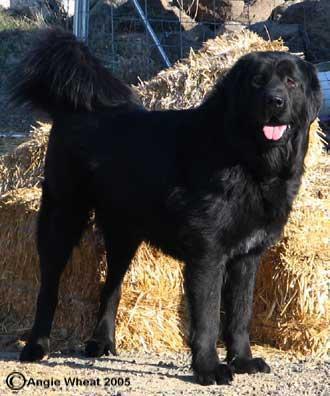
Tibetan_mastiff